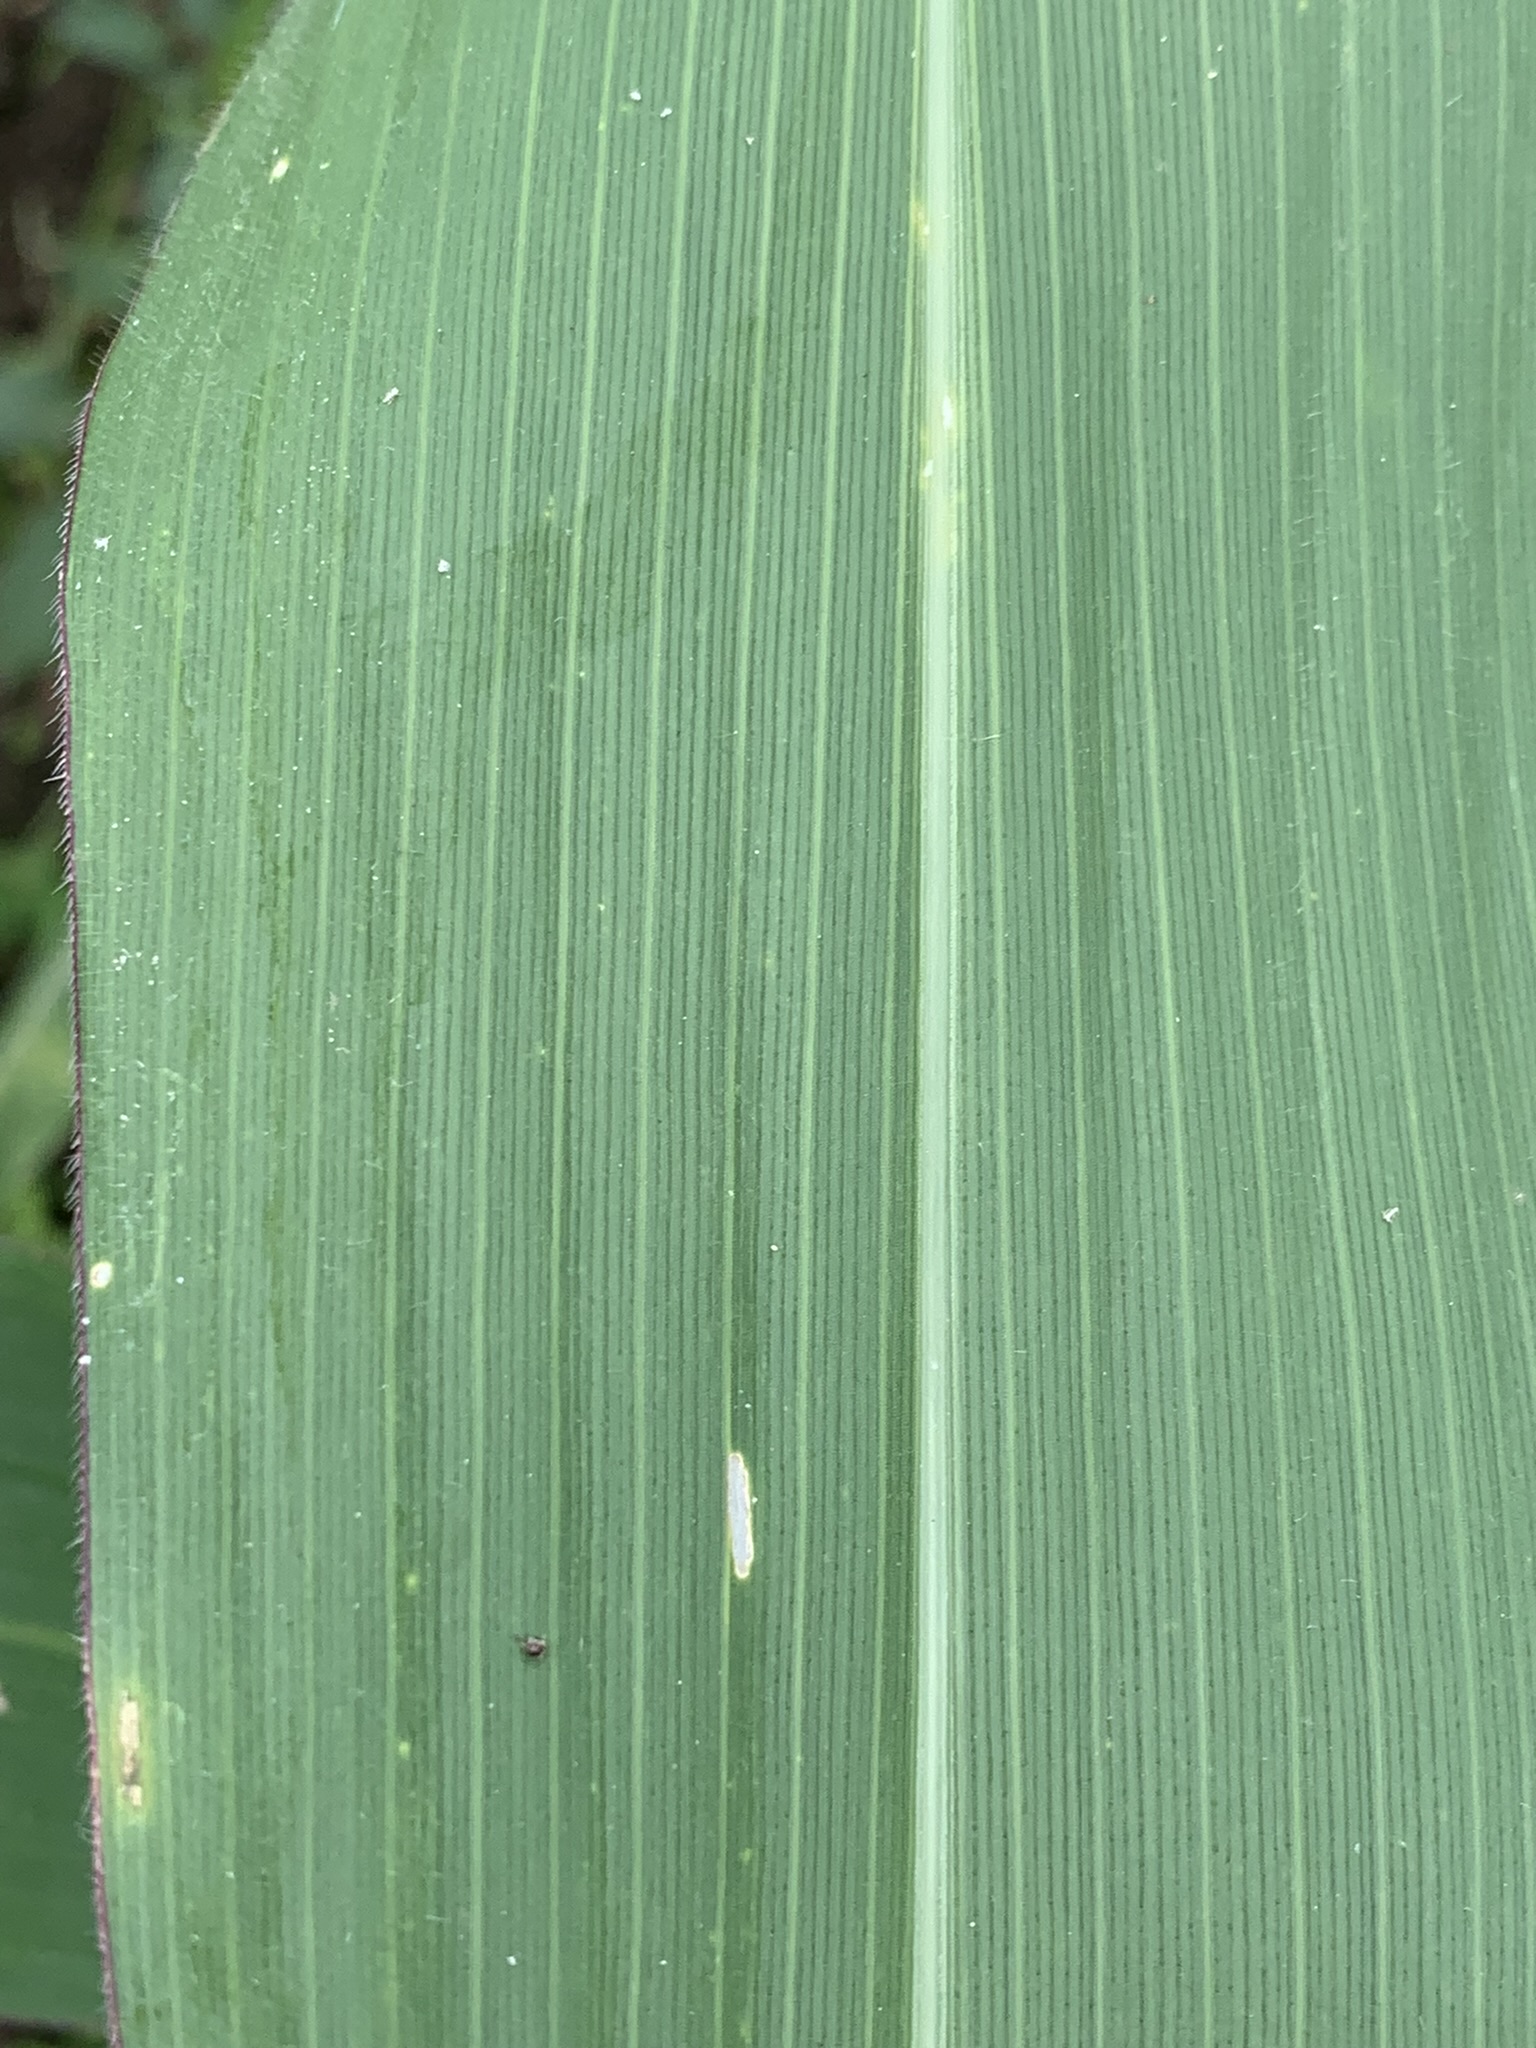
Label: Healthy